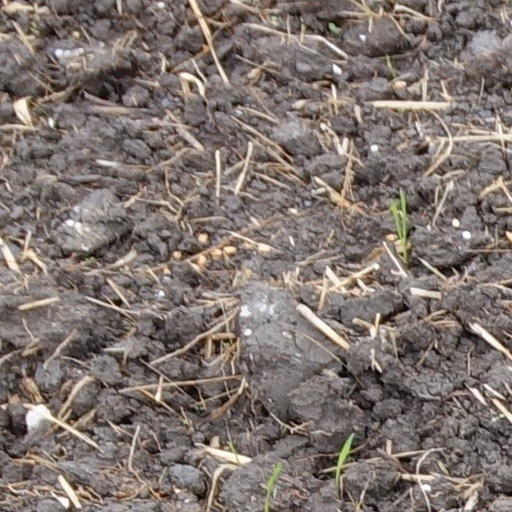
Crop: wheat